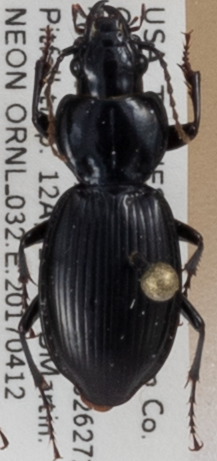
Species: Cyclotrachelus fucatus
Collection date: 2017-04-12 04:00:00
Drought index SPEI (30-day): -0.302
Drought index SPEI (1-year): -1.45
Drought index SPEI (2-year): -0.84